Payson Historic District

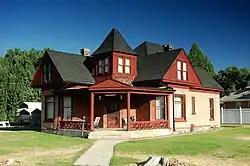
Lemon Bryan House, one of the residences in the Payson Historic District, August 2009

The Payson Historic District is a historic district in Payson, Utah that was listed on the National Register of Historic Places in 2007.